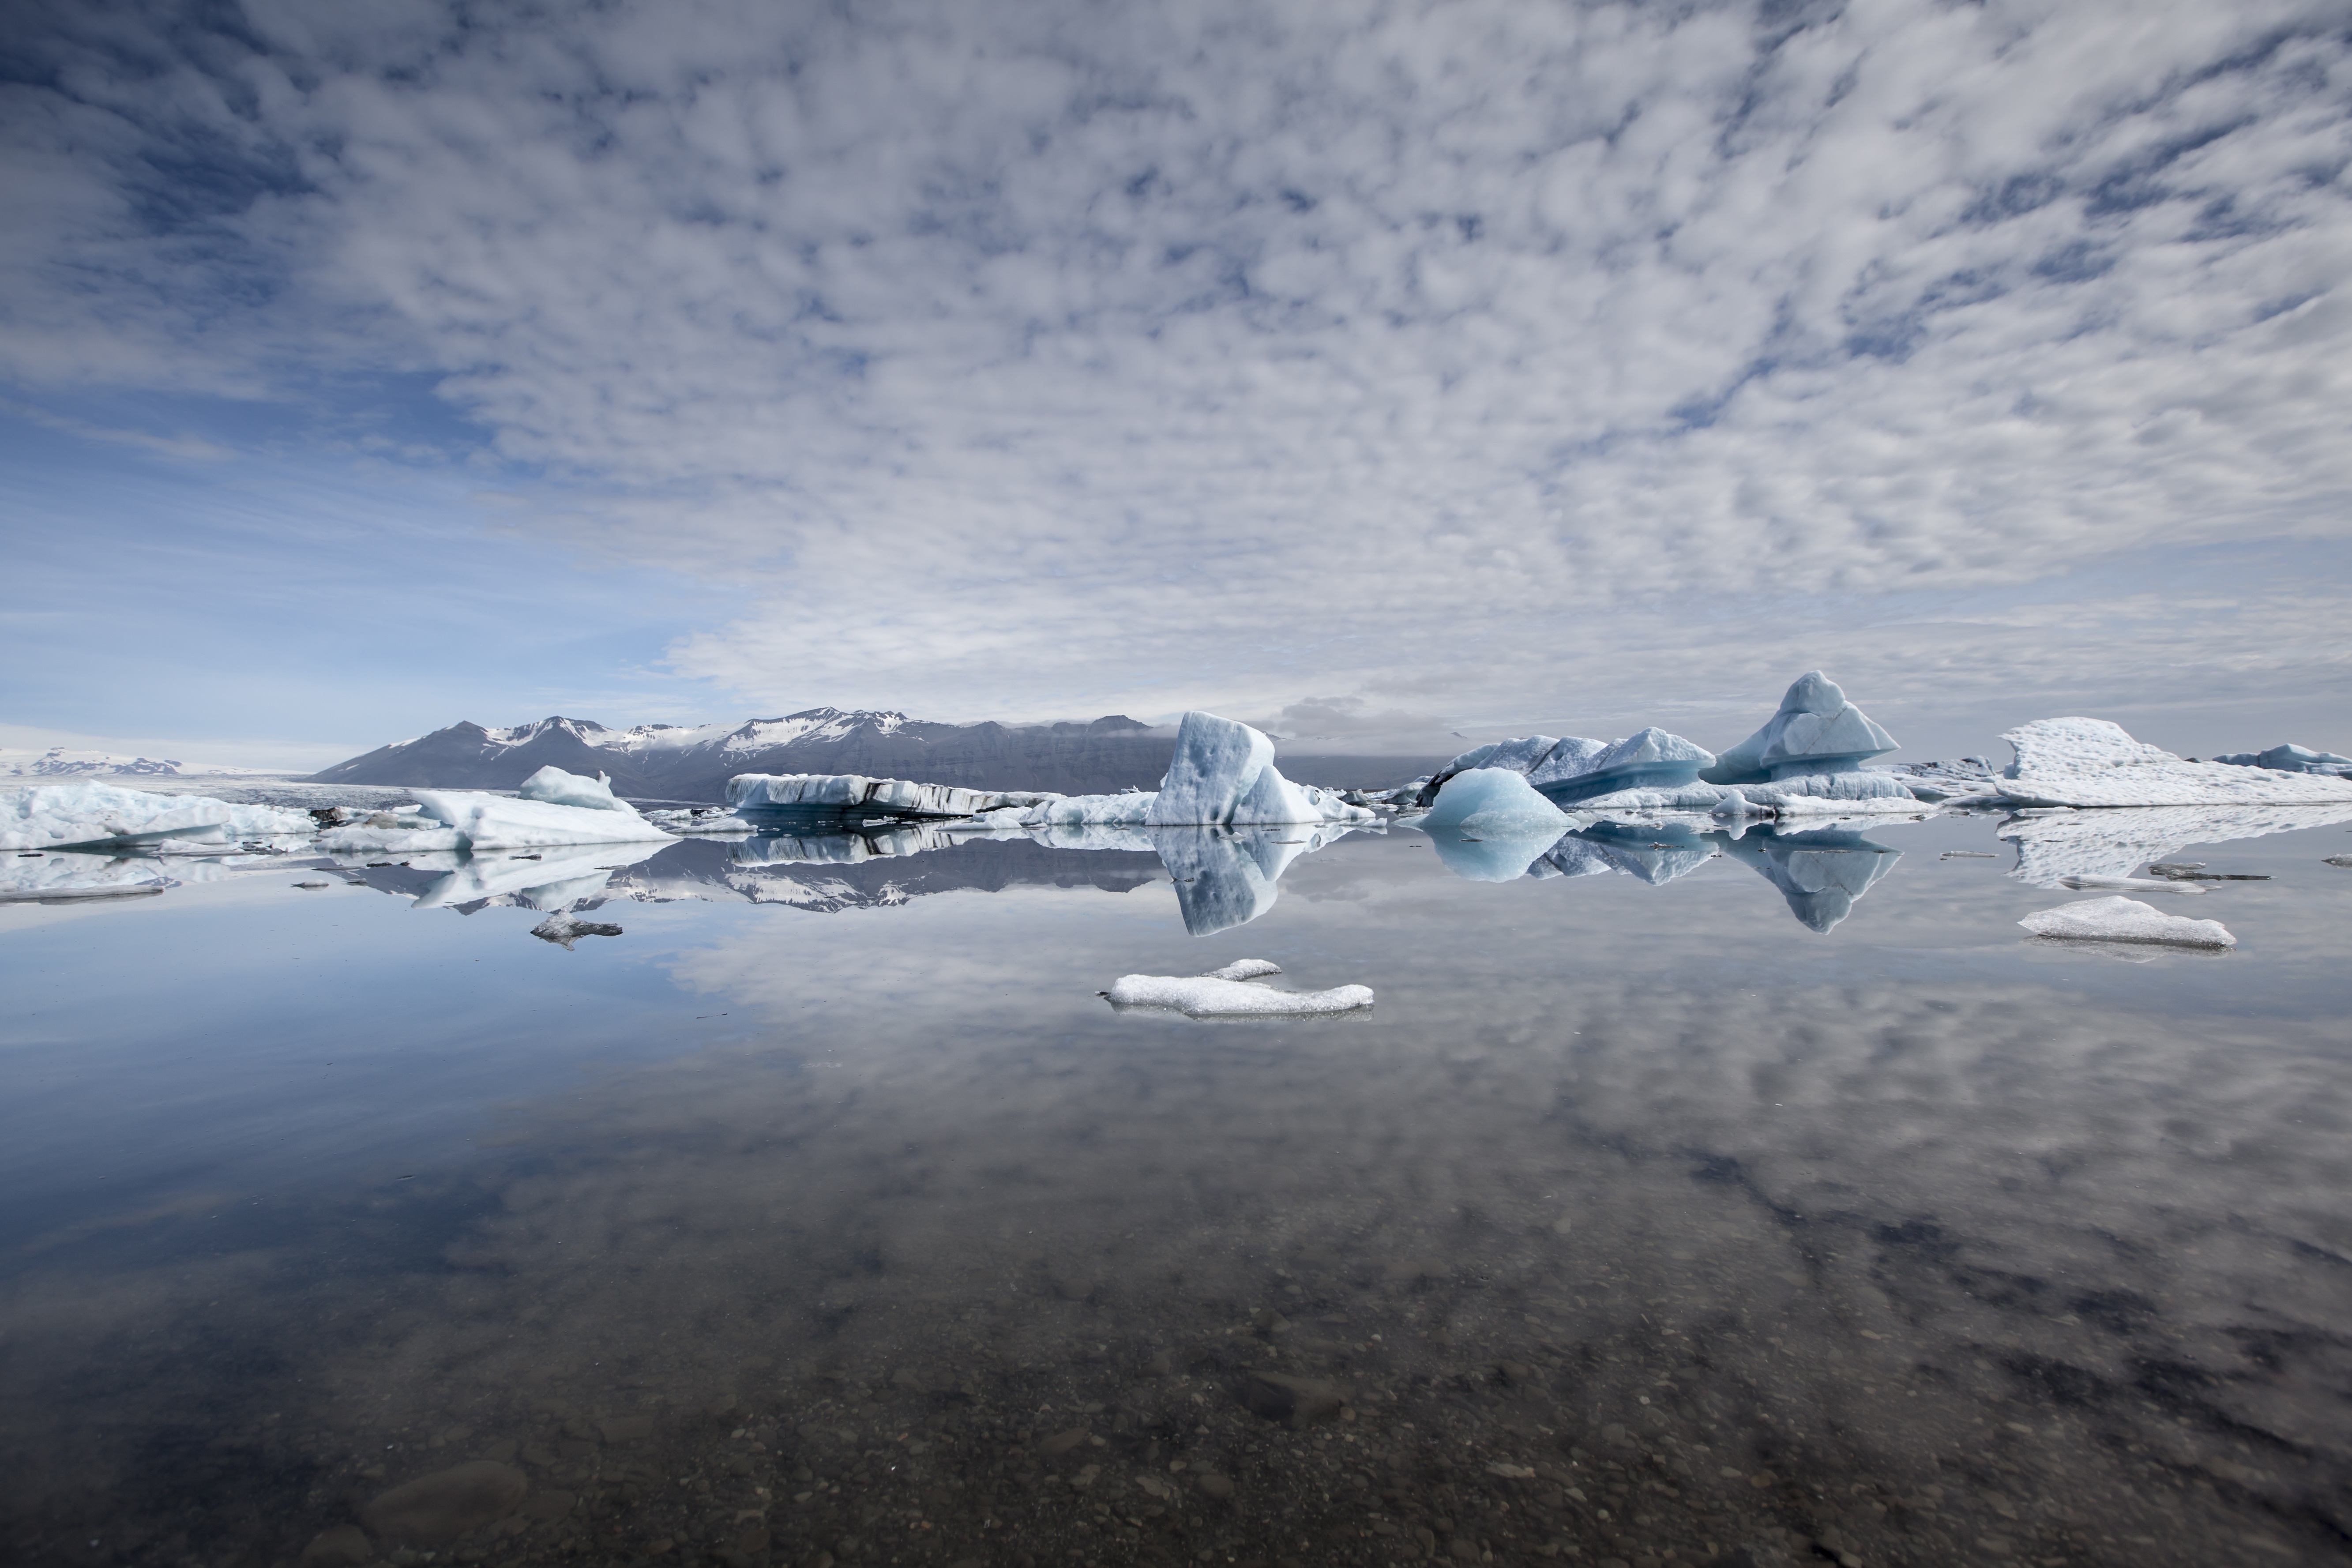
landscape, sea, mountain, snow, winter, cloud, lake, ice, glacier, weather, lagoon, iceland, arctic, iceberg, jokulsarlon, tundra, freezing, arctic ocean, atmosphere of earth, glacial landform, ice cap, sea ice